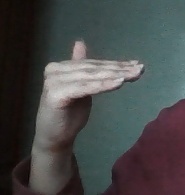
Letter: khaa